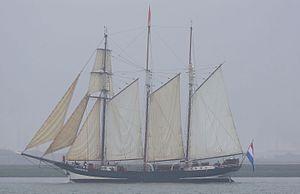
Un trois-mâts est un terme générique pour désigner un navire à voile comportant trois mâts verticaux : mâts de misaine, grand-mât et mât d'artimon.
Un trois-mâts goélette est un voilier à trois mâts : le mât avant grée avec des voiles carrées et les deux mâts arrière en voiles auriques.
Un trois-mâts carré est un navire à voile de trois-mâts dont tous les mâts sont gréés en voiles carrées. On dit aussi que ce type de voilier porte des « phares carrés », c'est-à-dire plusieurs étages de voiles carrées sur ses trois mâts, une solution apparue avec l'augmentation de la taille des navires afin que les voiles restent « cargables » par un nombre acceptable de marins. Toutes les voiles sont enverguées et leur vergue est horizontale, retenue par le milieu. Le mât d’artimon à l’arrière conserve en plus une brigantine à corne.
Une goélette à trois mâts ou trois-mâts latin, est un navire à voile de type goélette, dotée de trois mâts, dont tous les mâts sont gréés généralement en voiles auriques. Dans ce cas, la goélette peut porter huniers, perroquet et même cacatois à l'un ou à plusieurs de ses mâts. Elle n'a surtout aucun phare carré. Les goélettes franches à trois mâts portent des voiles à corne et des flèches sur les trois mâts. Il existe également des goélettes à trois mâts à voiles bermudiennes, d'autres à voiles d'étai.
Un trois-mâts barque est un navire à voile de trois-mâts dont le mât de misaine et le grand mât sont gréés en voiles carrées. Sur le mât d'artimon, une brigantine à corne et un flèche sont gréés.